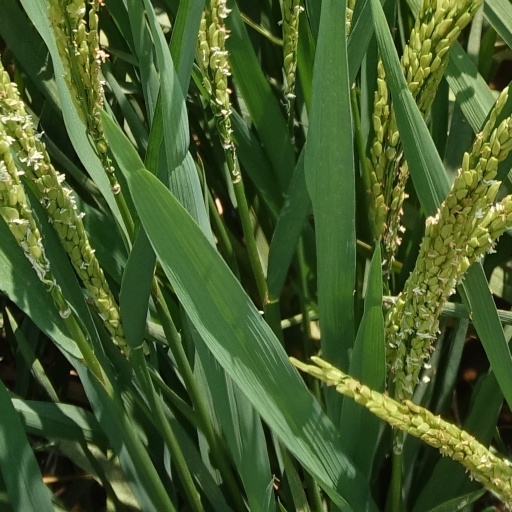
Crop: rice